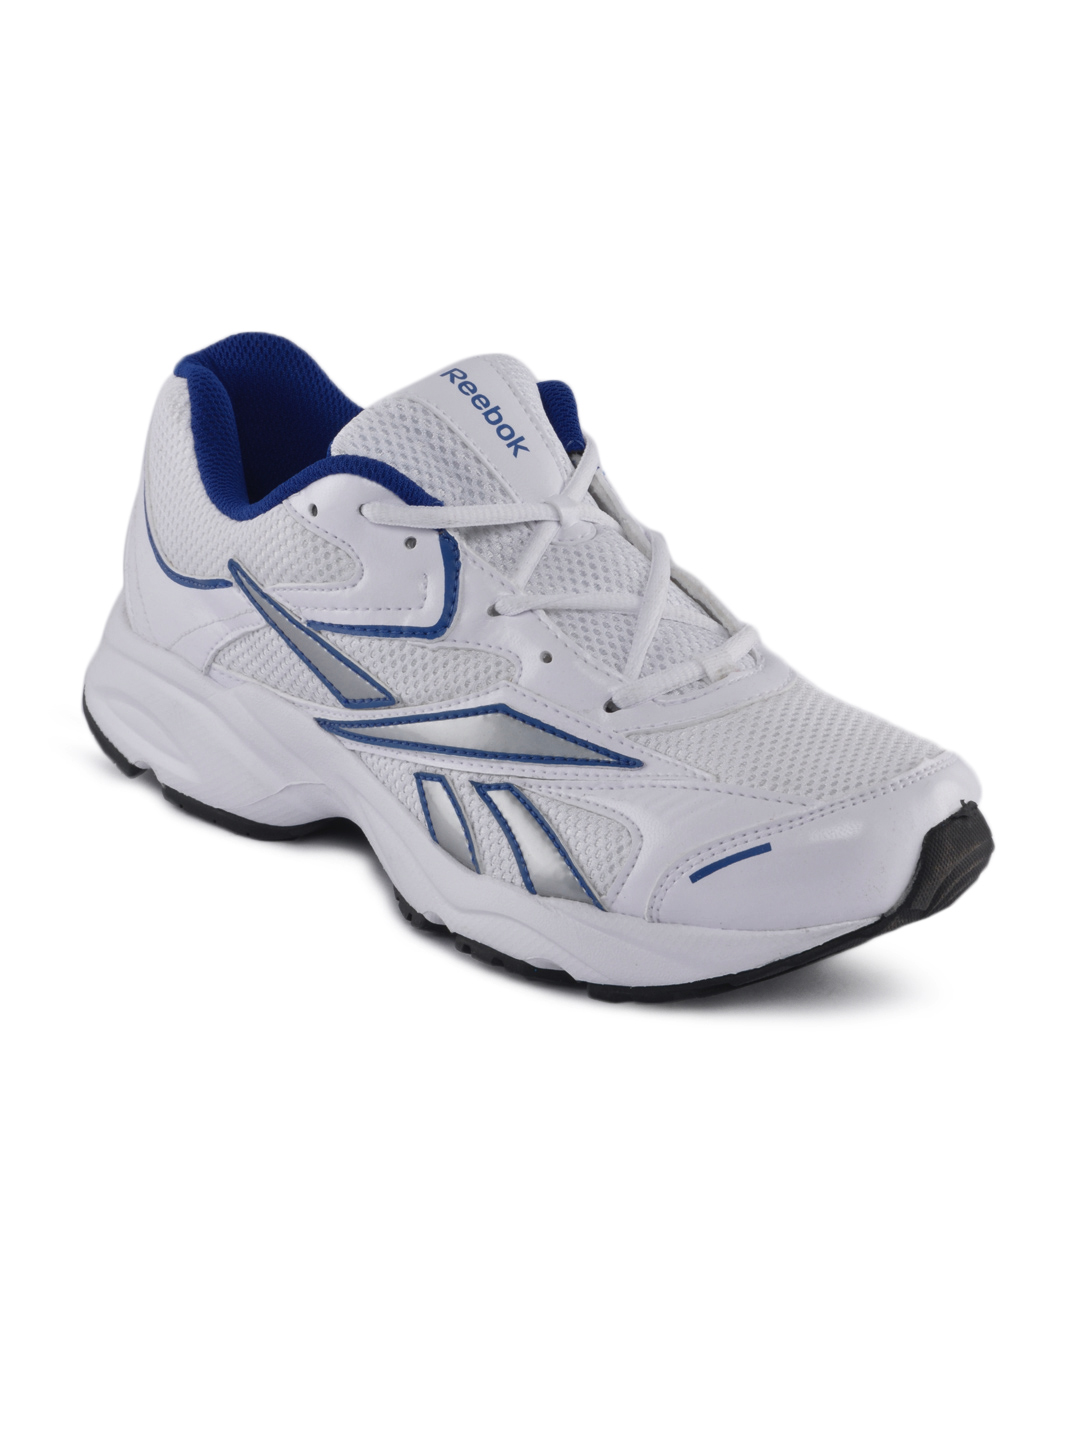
Reebok Men White Fusion Sports Shoes
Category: Footwear / Shoes / Sports Shoes
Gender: Men
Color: White
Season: Summer 2012
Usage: Sports